Corythosaurus

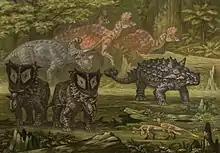
Herbivores of the Oldman Formation, "Corythosaurus" in the background

Comparisons between the scleral rings of "Corythosaurus" and modern reptiles suggest that it may have been cathemeral, meaning it was most active throughout the day at short intervals. The sense of hearing in hadrosaurids, specifically such as "Lophorhothon", also seems to have been greatly developed because of an elongated lagena. The presence of a thin stapes (an ear bone that is rod-like in reptiles), combined with a large eardrum, implies the existence of a sensitive middle ear. It is possible that hadrosaurid ears are sensitive enough to detect as much sound as a modern crocodilian.